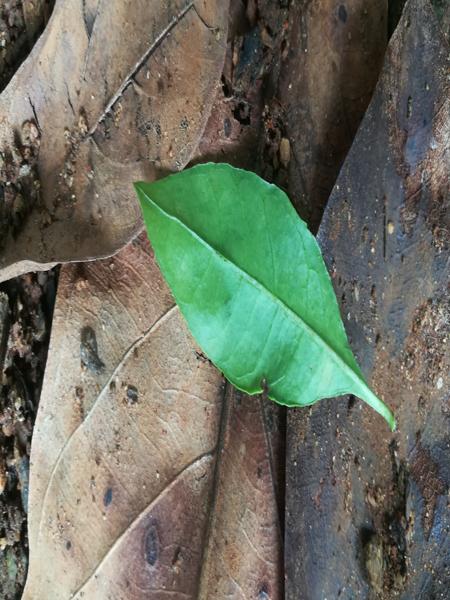
Plant: Henna